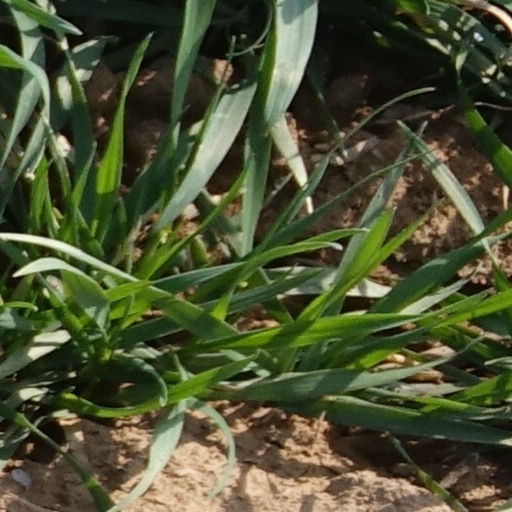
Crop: wheat